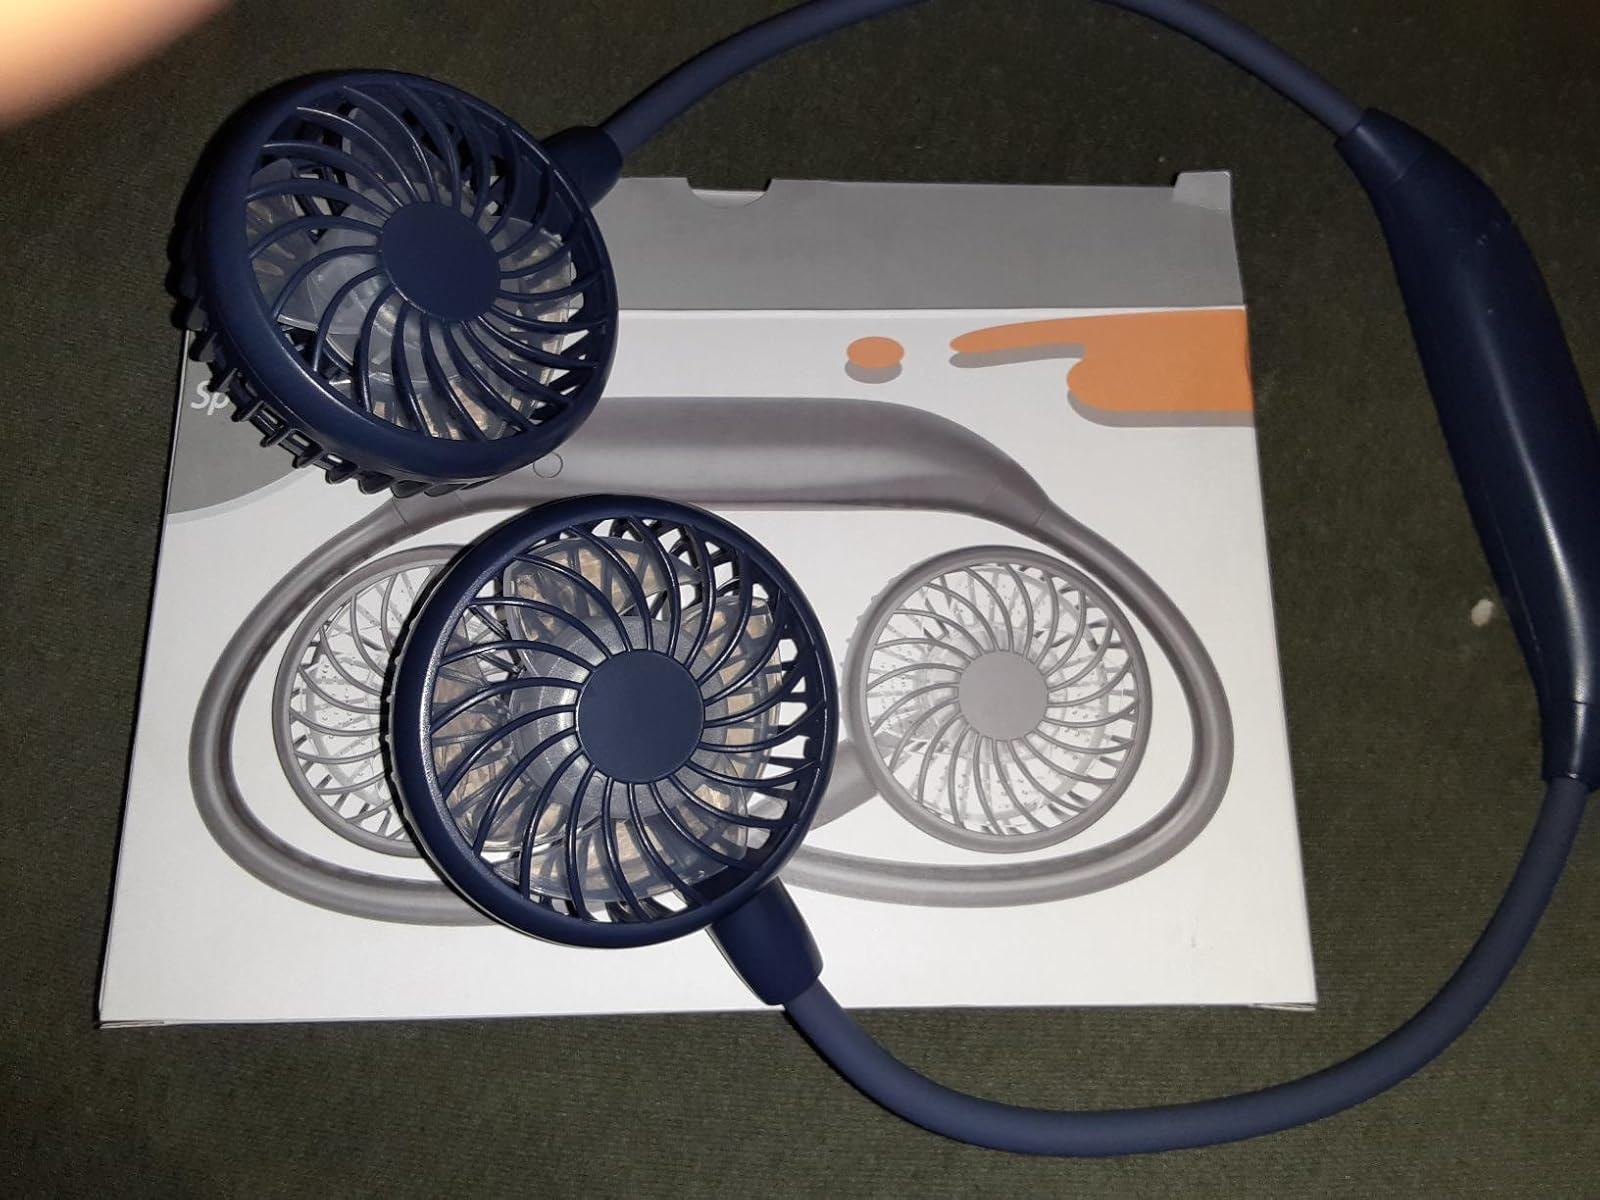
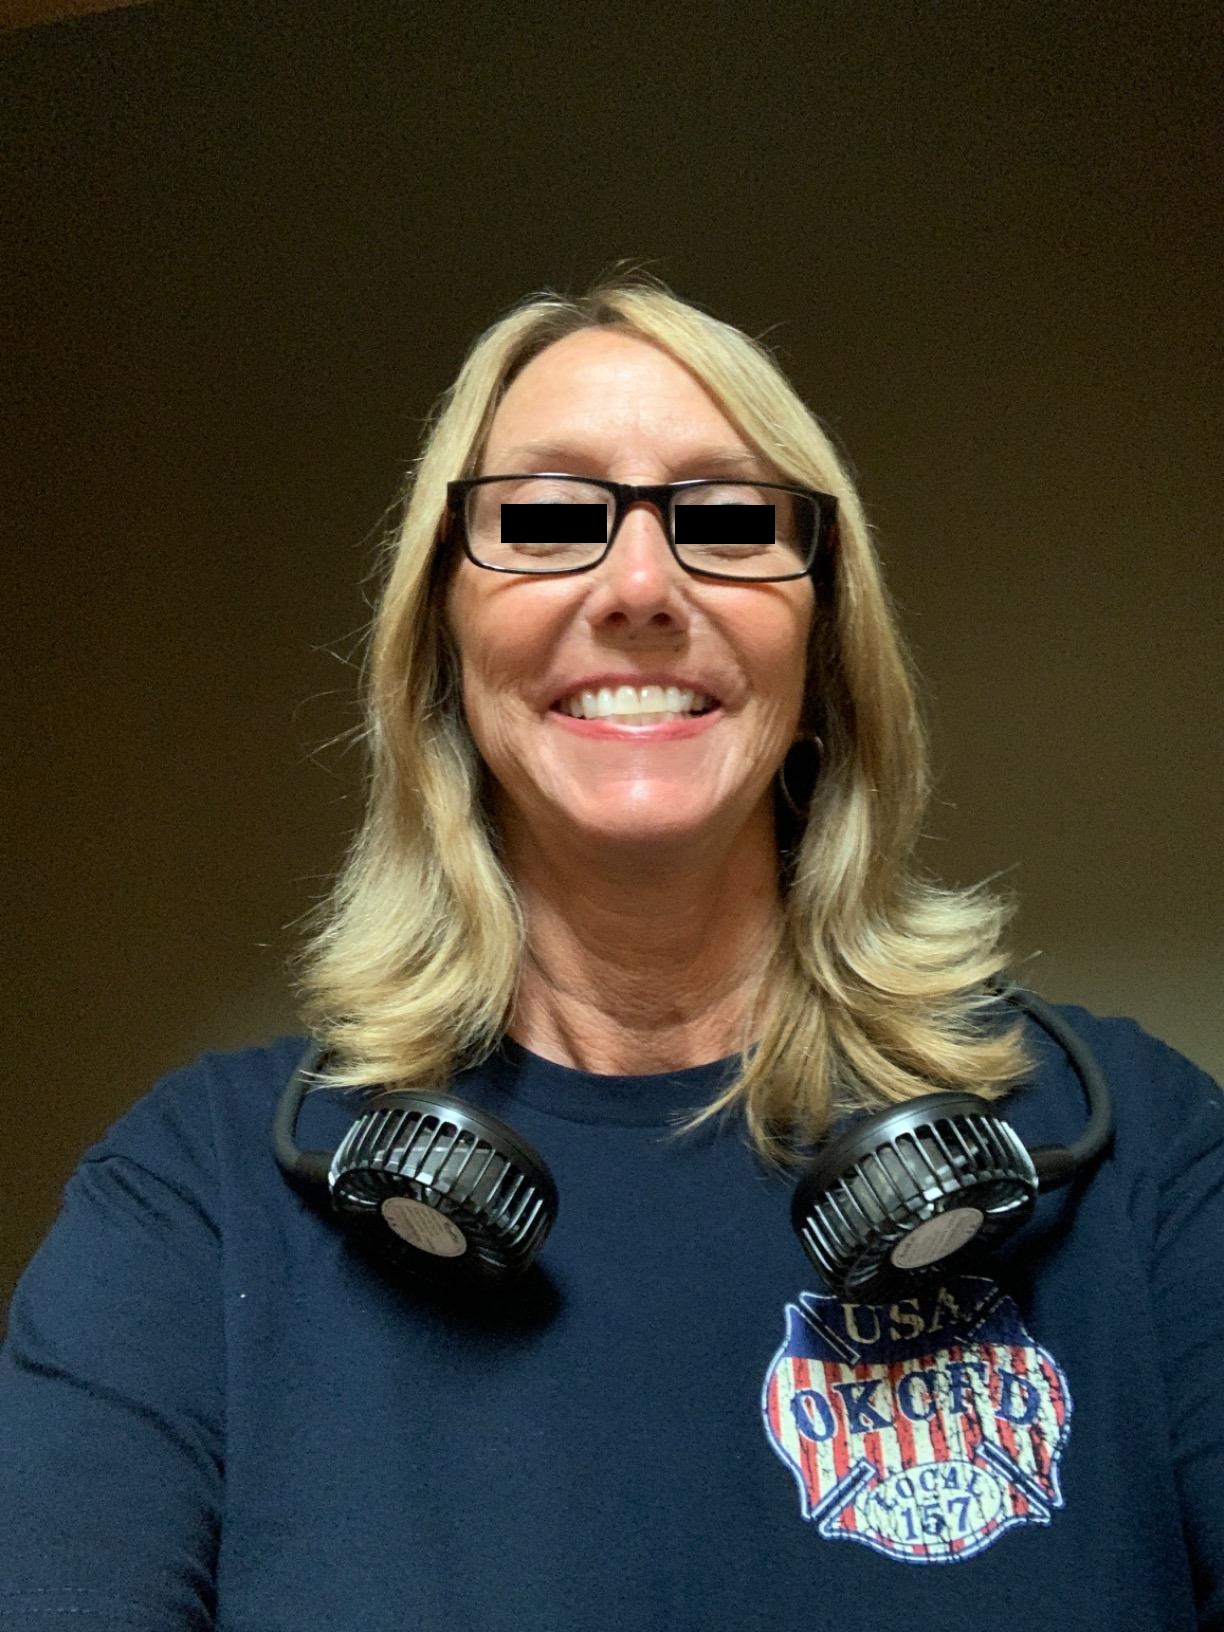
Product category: fan
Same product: no